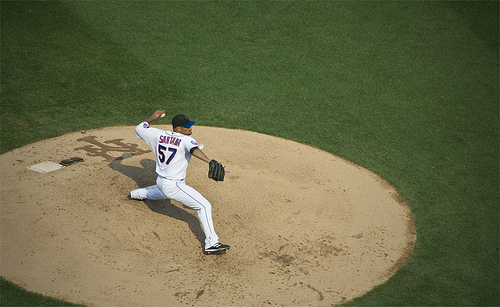
cầu thủ bóng chày đang đứng trên sân sẵn sàng ném bóng